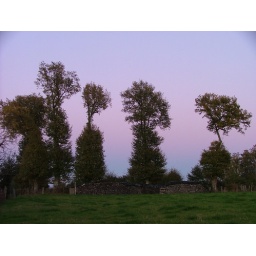
The five trees in the field next to my house in the gloaming.